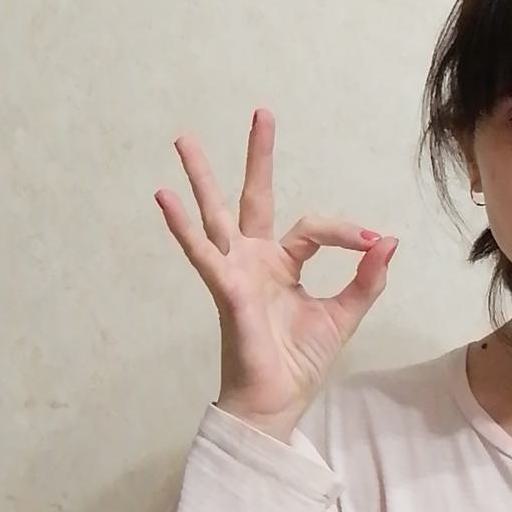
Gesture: ok